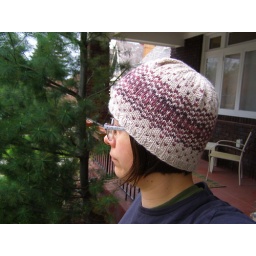
flowers in snow reflection hat